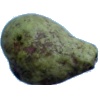
Label: pear_stone